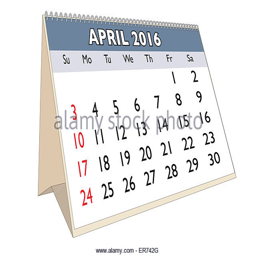
april month in a year calendar in human language .